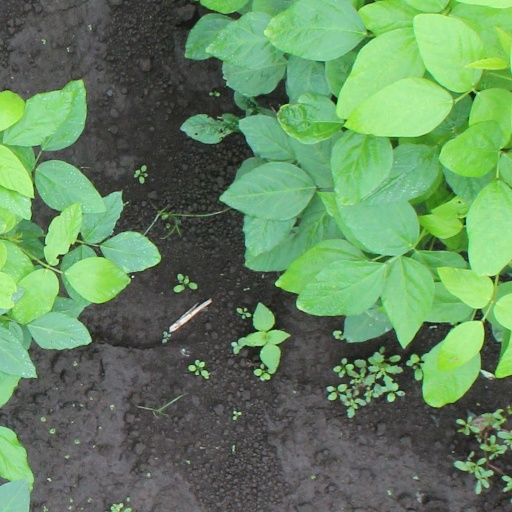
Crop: soybean